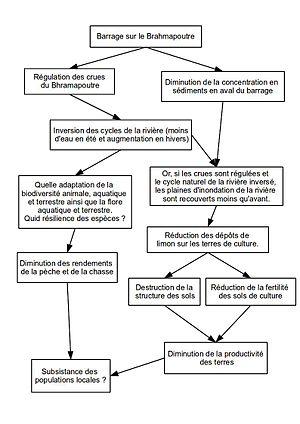
Schéma représentant les impacts de la construction d'un barrage hydroélectrique sur le Brahmapoutre pour la région d'Assam
La construction de barrages sur le Brahmapoutre au Tibet est envisagé par la Chine. Selon les sources officielles de Pékin, ces barrages permettraient à la Chine de réduire ses émissions de CO2. Un autre aspect est aussi envisageable, il s'agirait pour la Chine de posséder une plus grande puissance hydroélectrique pour satisfaire sa consommation intérieure.